Chintamani (1937 film)

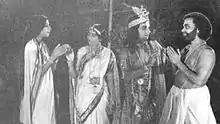
A scene from the film

Chintamani is a 1937 Indian Tamil-language film directed by Y. V. Rao starring M. K. Thyagaraja Bhagavathar, Serugulathur Sama and Aswathamma. It was the first Tamil film to run for a year in a single theatre.